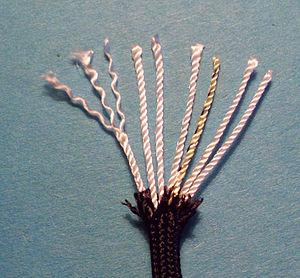
La paracorde est une corde nylon multibrins gainée légère, robuste et élastique, initialement utilisée pour les suspentes de parachutes américains durant la Seconde Guerre mondiale, encore utilisée de nos jours. Sur le terrain, de nombreuses autres utilisations lui ont été trouvées, la rendant populaire dans le monde militaire, puis dans l’utilisation civile.
Le bracelet de survie ou bracelet de secours est un nouage porté au poignet dont le but est de faciliter le transport d'une longueur de corde rapidement utilisable en cas de problème.